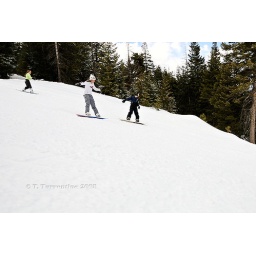
...like the gal in the green shirt is doing! Carving don't hurt none, either.